Fluoride varnish

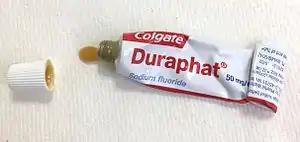
Tube of Colgate Duraphat fluoride varnish

Fluoride varnish is a highly concentrated form of fluoride that is applied to the tooth's surface by a dentist, dental hygienist or other dental professional, as a type of topical fluoride therapy. It is not a permanent varnish but due to its adherent nature it is able to stay in contact with the tooth surface for several hours. It may be applied to the enamel, dentine or cementum of the tooth and can be used to help prevent decay, remineralise the tooth surface and to treat dentine hypersensitivity. There are more than 30 fluoride-containing varnish products on the market today, and they have varying compositions and delivery systems. These compositional differences lead to widely variable pharmacokinetics, the effects of which remain largely untested clinically.